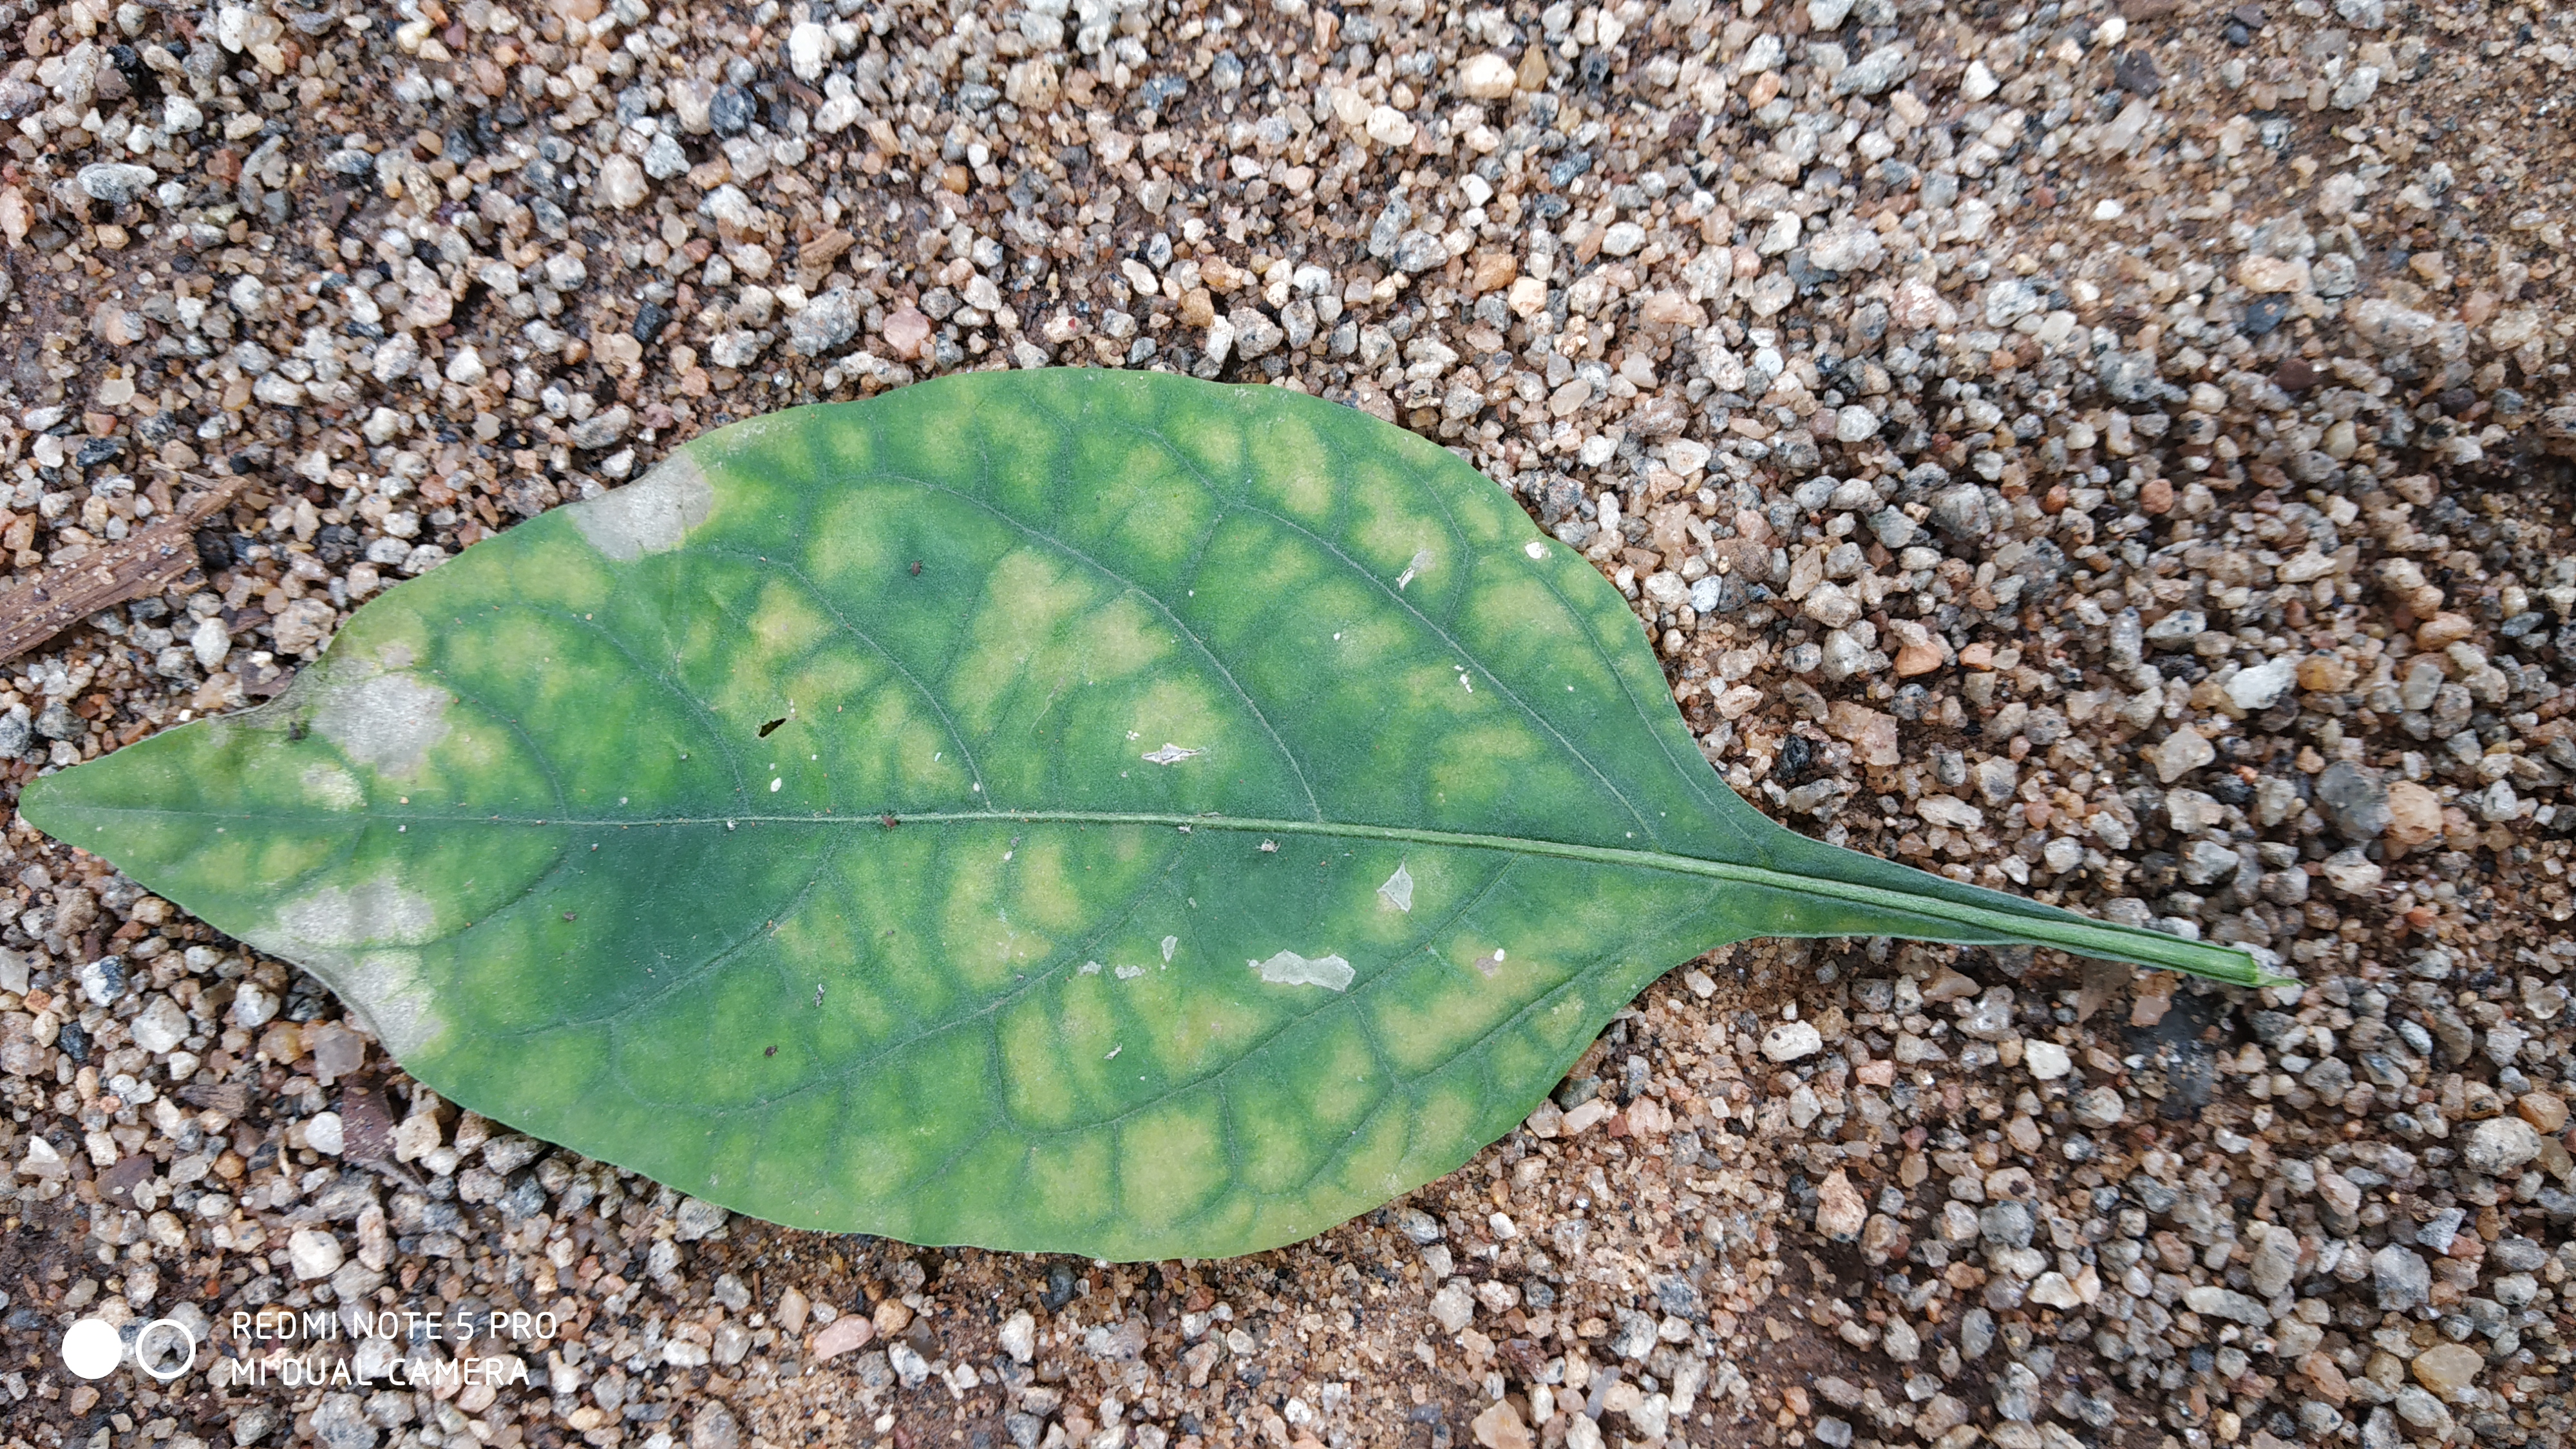
Plant: Ganike